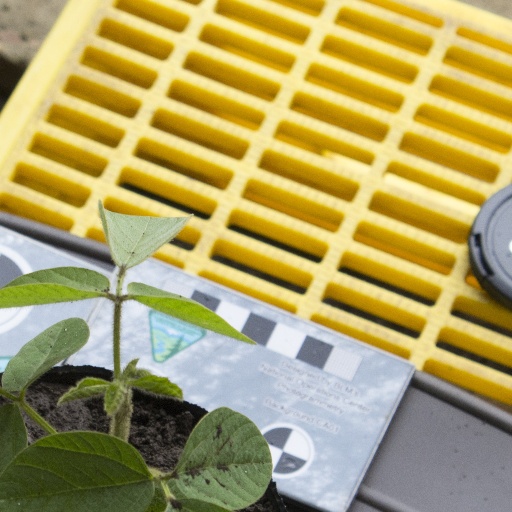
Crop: soybean